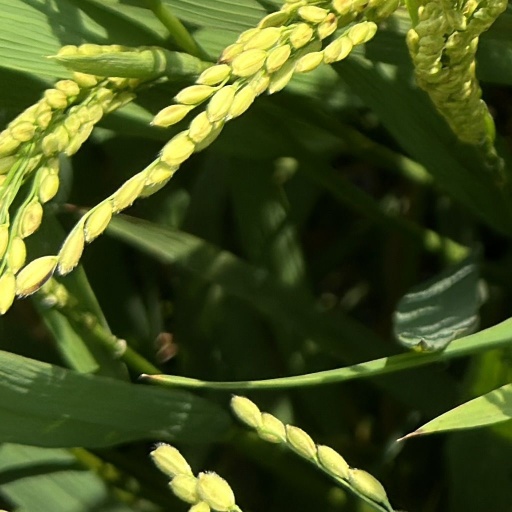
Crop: rice